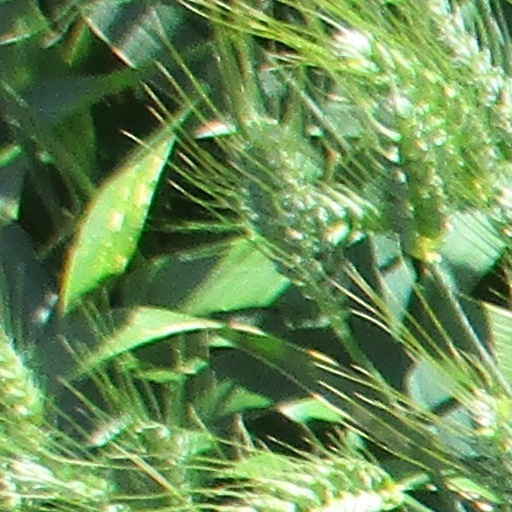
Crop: wheat